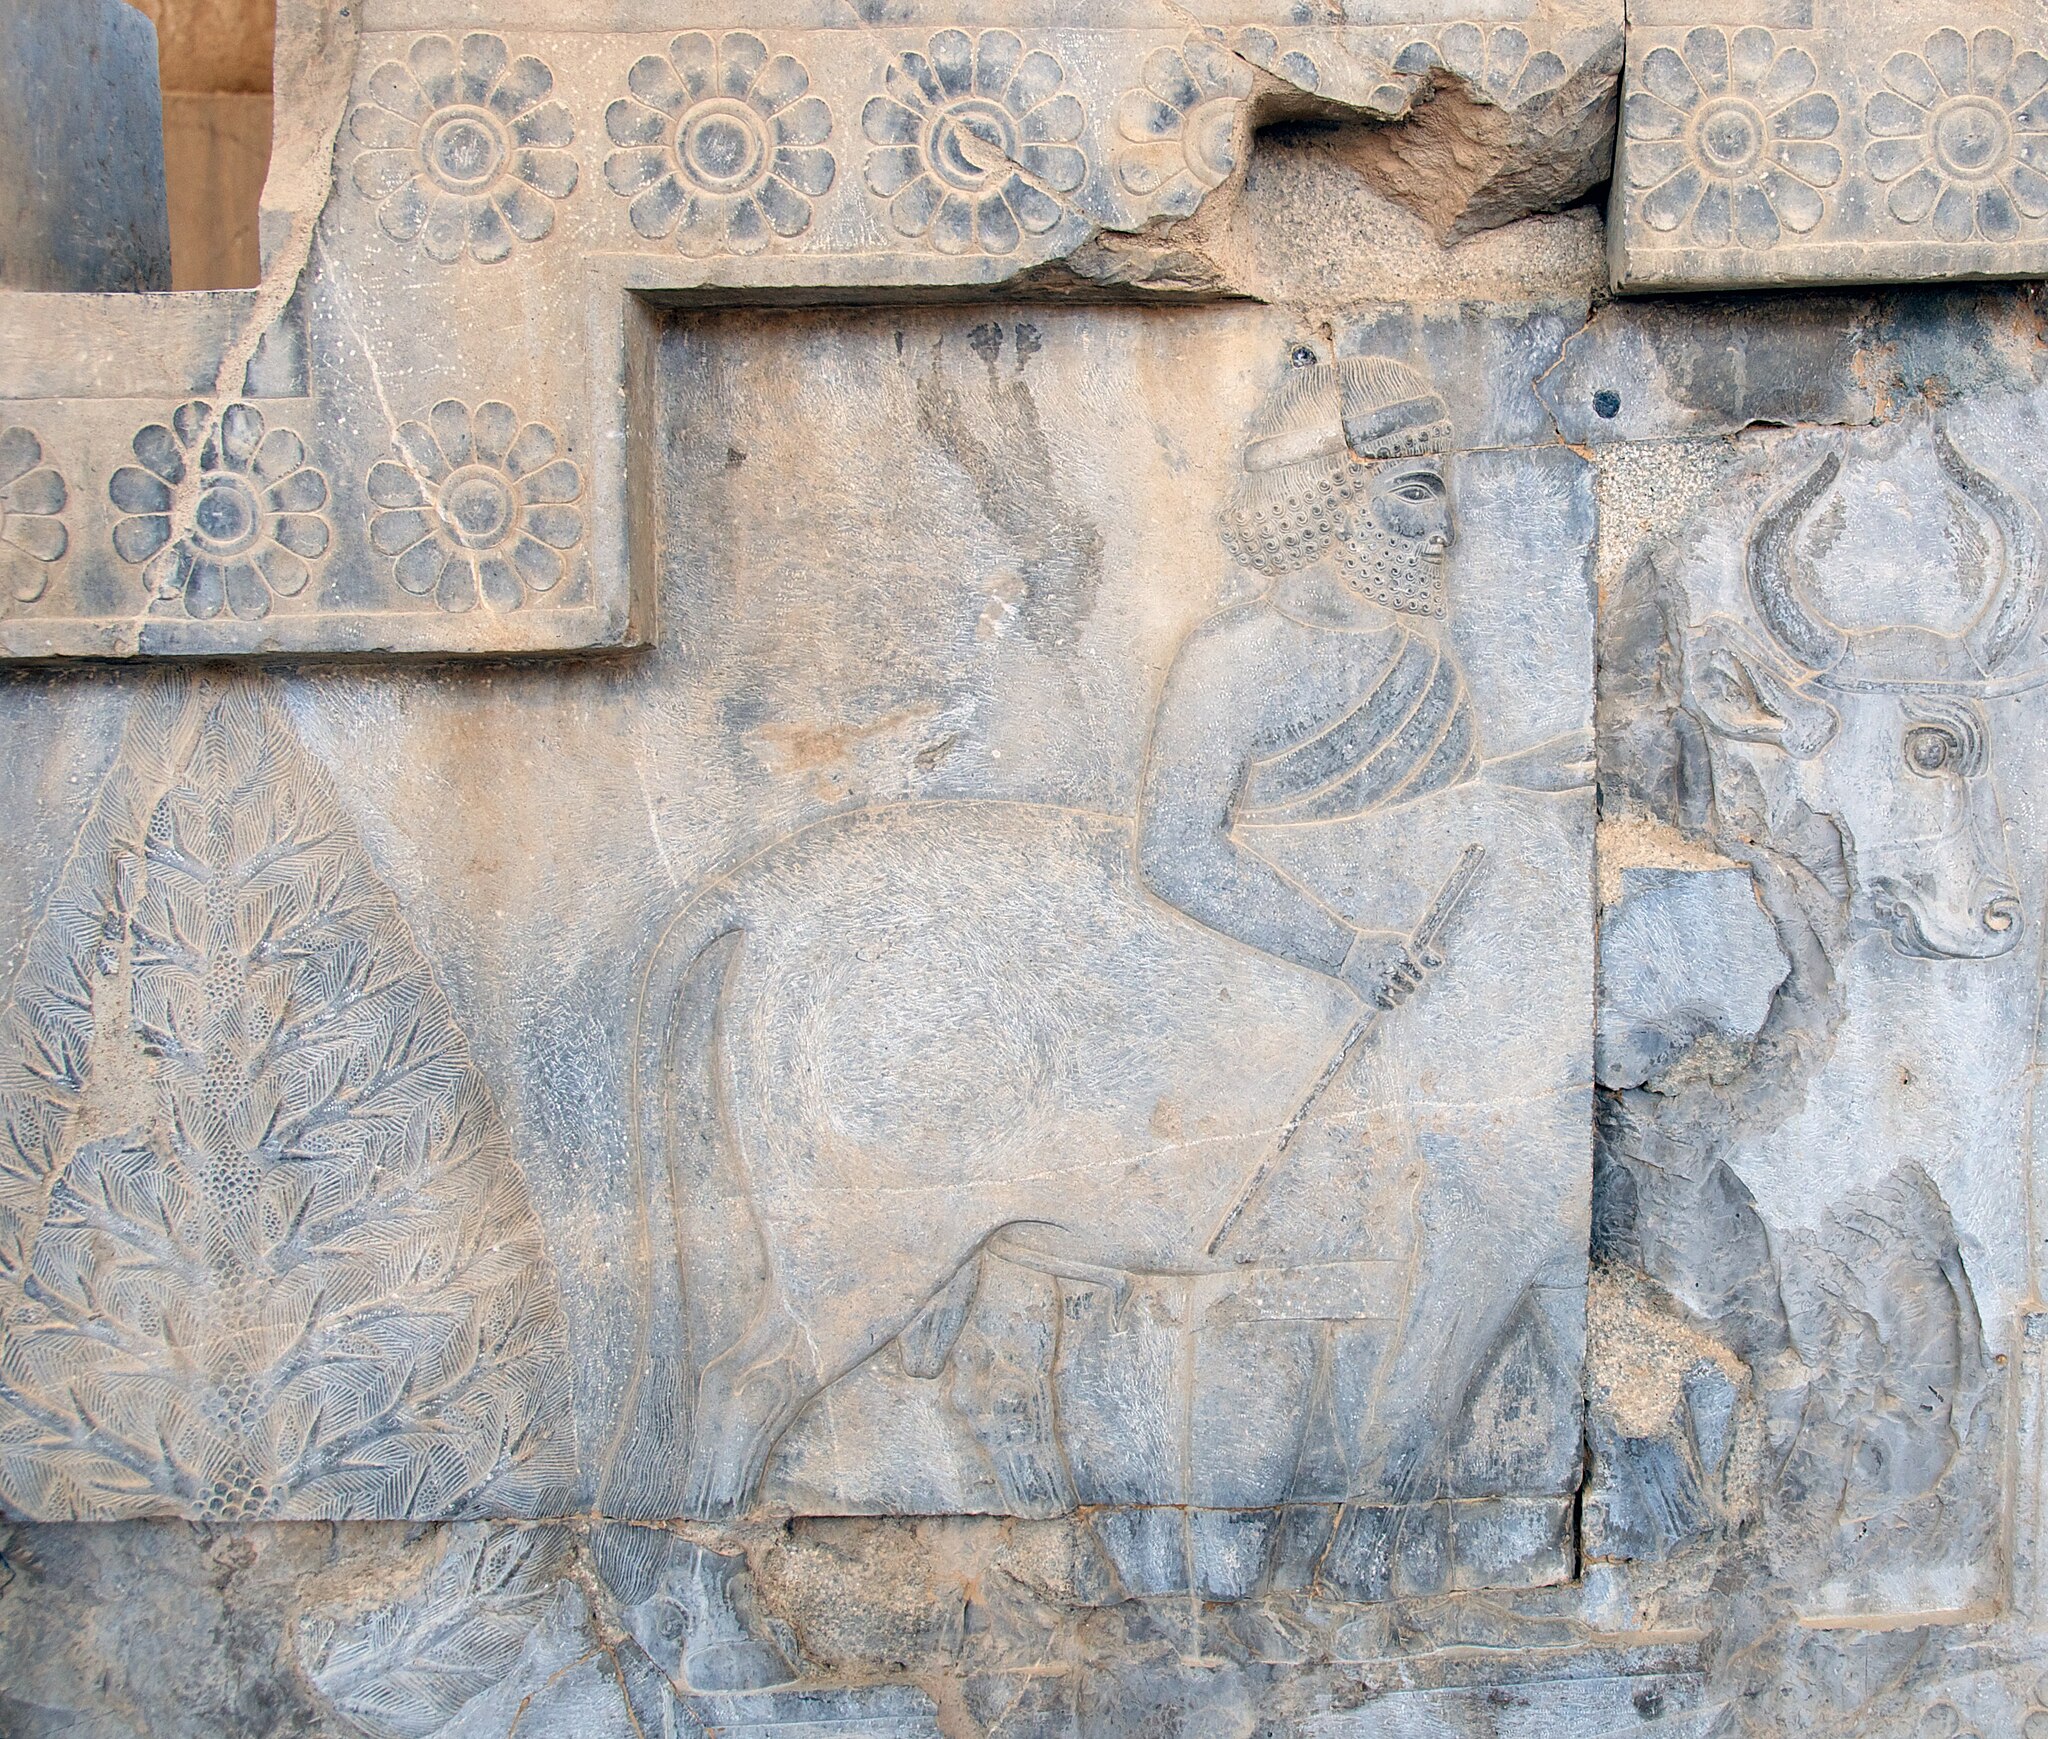
Title: Tribute-Bearer on the Apadana Staircase 2 (Best Viewed as Size "Large") (4685838875)
Description: According to the Lonely Planet guide to Iran, "Most impressive of all, however, and among the most impressive historical sights in all of Iran, are the bas-reliefs of the Apadana Staircase on the eastern wall [of the Apadana Palace]." "The panels at the southern end [of the Apadana Staircase] are the most interesting, showing 23 delegations bringing their tributes to the Achaemenid king." "This rich record of the nations of the time ranges from the Ethiopians in the bottom left center, through a climbing pantheon of, among other peoples, Arabs, Thracians, Indians, Parthians and Cappadocians, up to the Elamites and Medians at the top right." Persepolis, Iran
Date: 2010-04-19 10:53
Categories: Taken with Nikon D300, Flickr images reviewed by File Upload Bot (Magnus Manske), 2010 in Persepolis, Drangianian delegation, Apadana, Carian delegation, Apadana